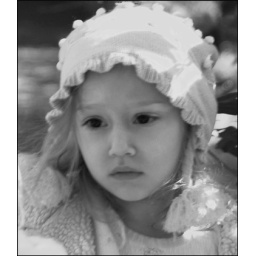
girl in a hat